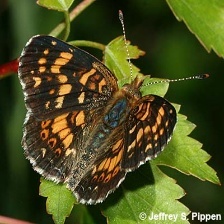
Species: CRECENT